Willys M38

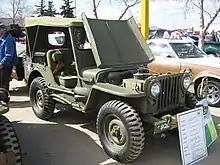
M38 with hood and top up

The electrical system was upgraded to a 24 volt system which required dual 12 volt batteries connected in series. Its ignition and electrical systems were waterproof; a valuable feature in rainy environments and where deep river fording was necessary.